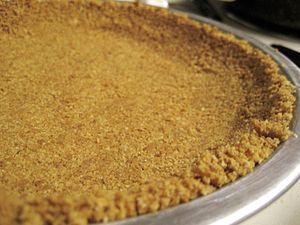
Le biscuit Graham a été inventé en 1829 par le nutritionniste et hygiéniste américain Sylvester Graham dans le New Jersey. Il était alors fait de farine Graham. Ces biscuits de type cracker étaient à leur origine non sucrés, mais les biscuits Graham modernes sont toujours sucrés, souvent au miel.